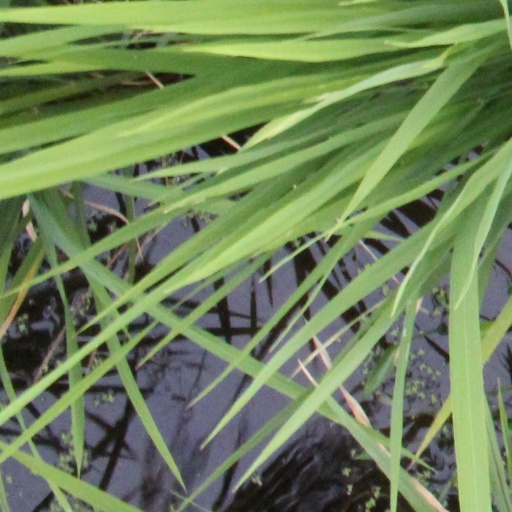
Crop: rice